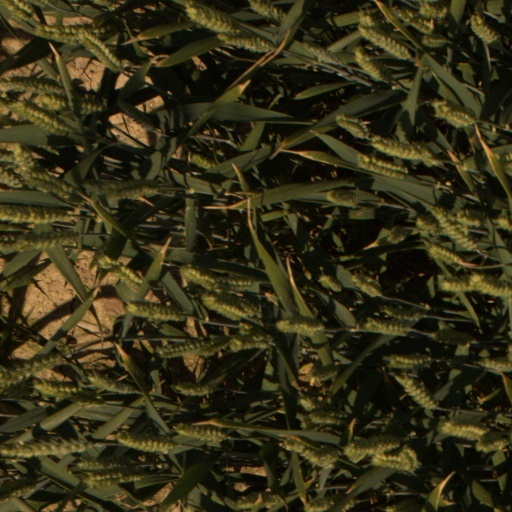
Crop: wheat